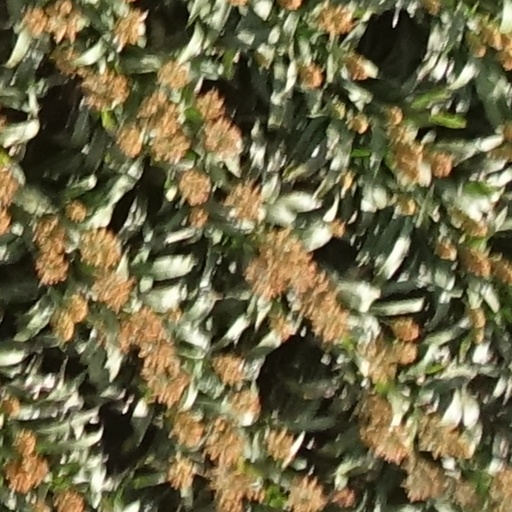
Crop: sorghum